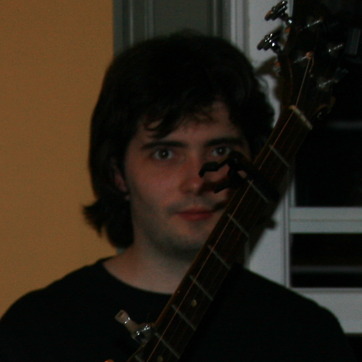
Material: skin